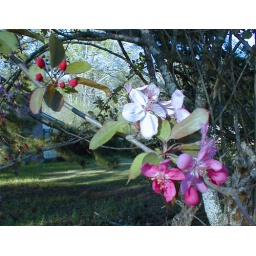
I think this is a crab apple tree in the edge of my neighbor's yard.